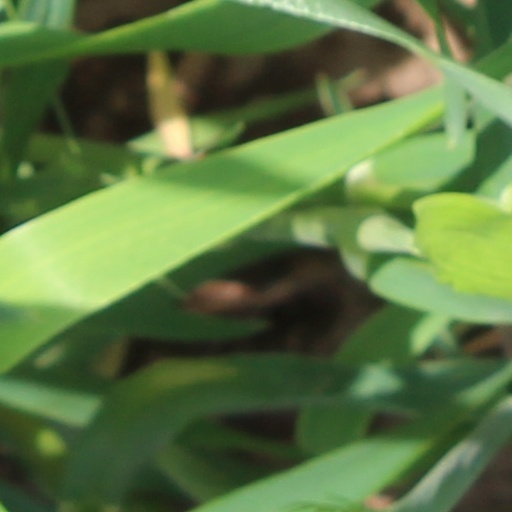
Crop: wheat